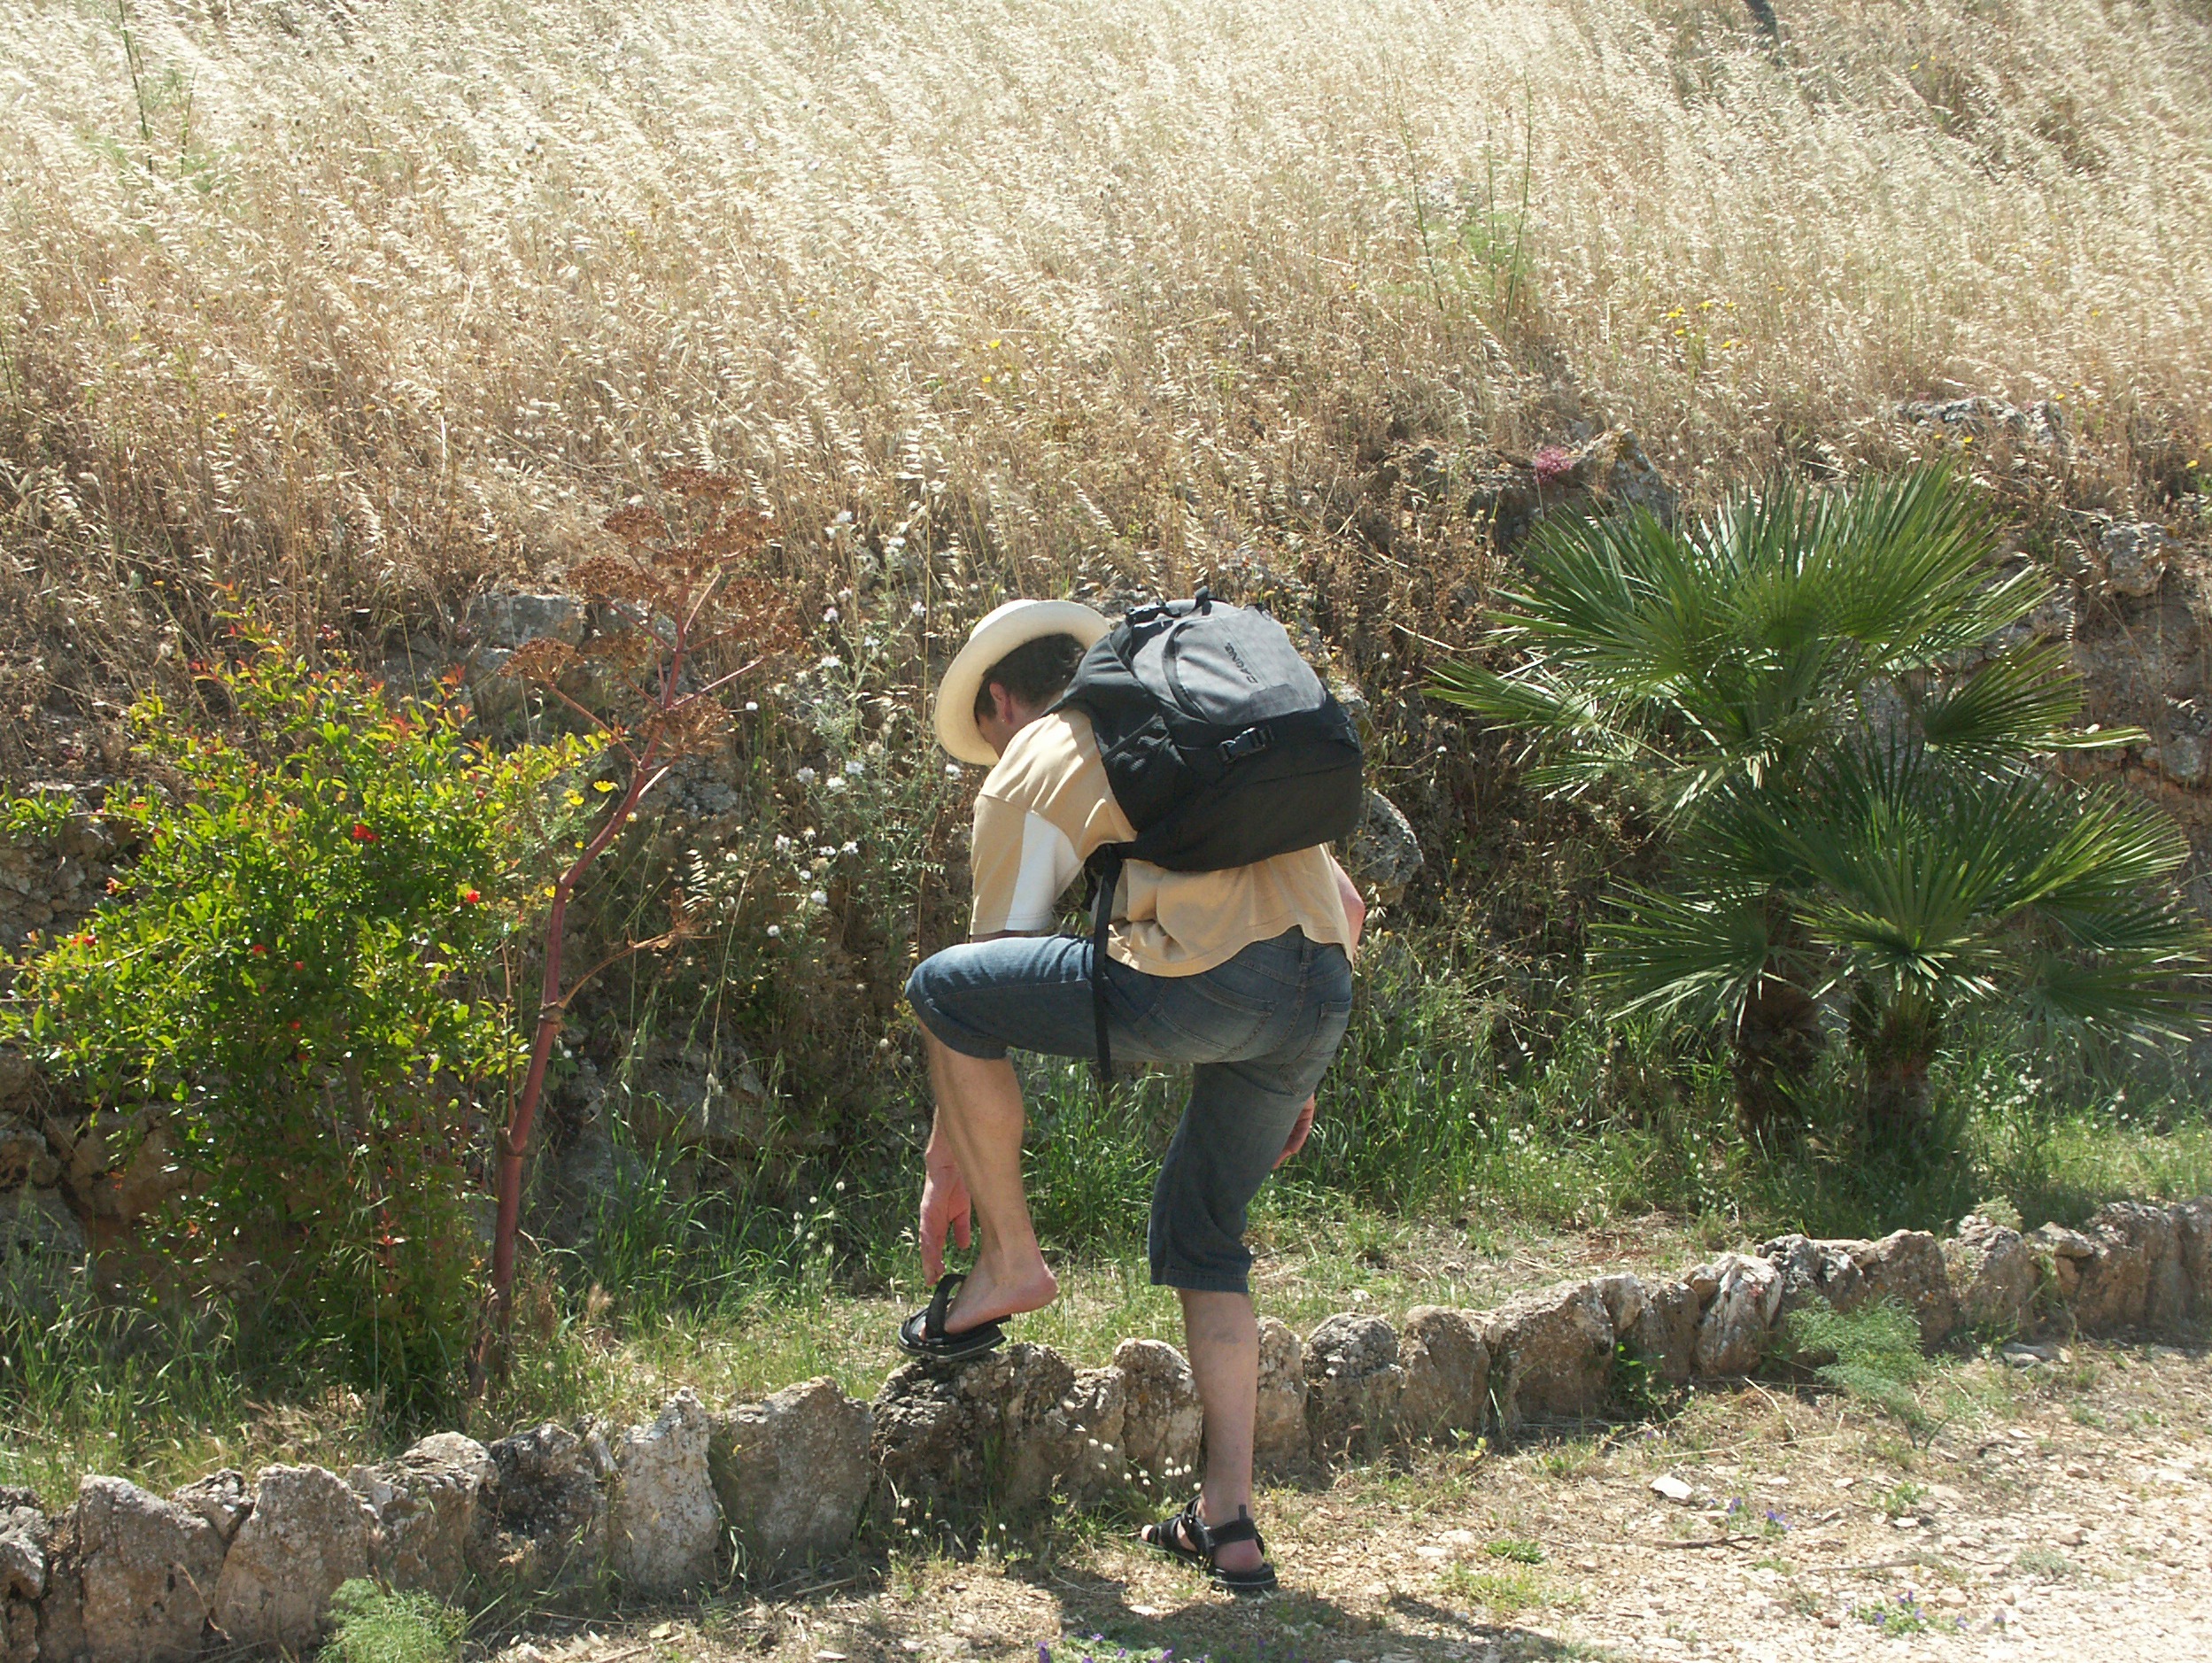
man, tree, grass, walking, person, trail, adventure, soil, agriculture, woodland, wanderer, rural area